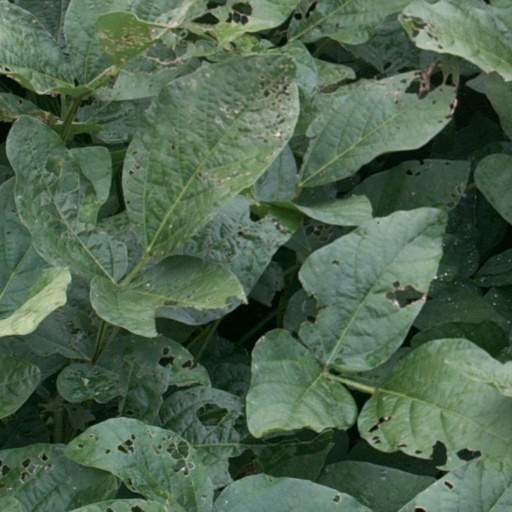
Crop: soybean